Anant Kumar Ojha

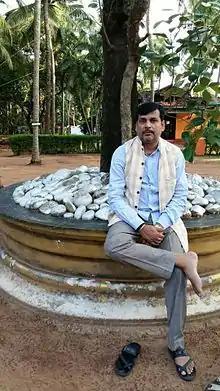
Ojha in his constituency Sahebganj

Anant Kumar Ojha is an Indian politician and currently MLA from Rajmahal Vidhan Sabha constituency of Jharkhand after winning the seat in the 2014 Jharkhand Legislative Assembly elections securing over 77,000 votes. He is a member of the Bharatiya Janata Party. He completed his graduation from Graduate Arts Sahebganj College, Sahebganj S.K.M. University, Dumka in 1995. There's no criminal case registered against him.